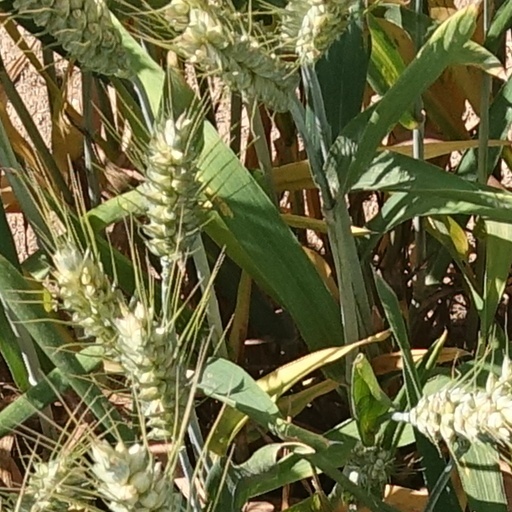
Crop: wheat